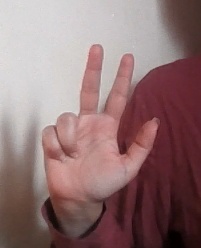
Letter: al